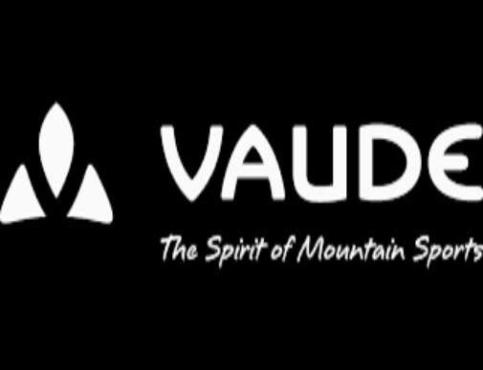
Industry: Others